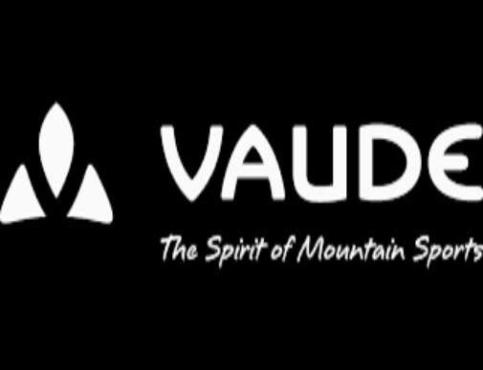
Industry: Others